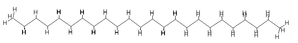
Tétracosane
Le tétracosane est un hydrocarbure linéaire de la famille des alcanes de formule brute C₂₄H₅₀.